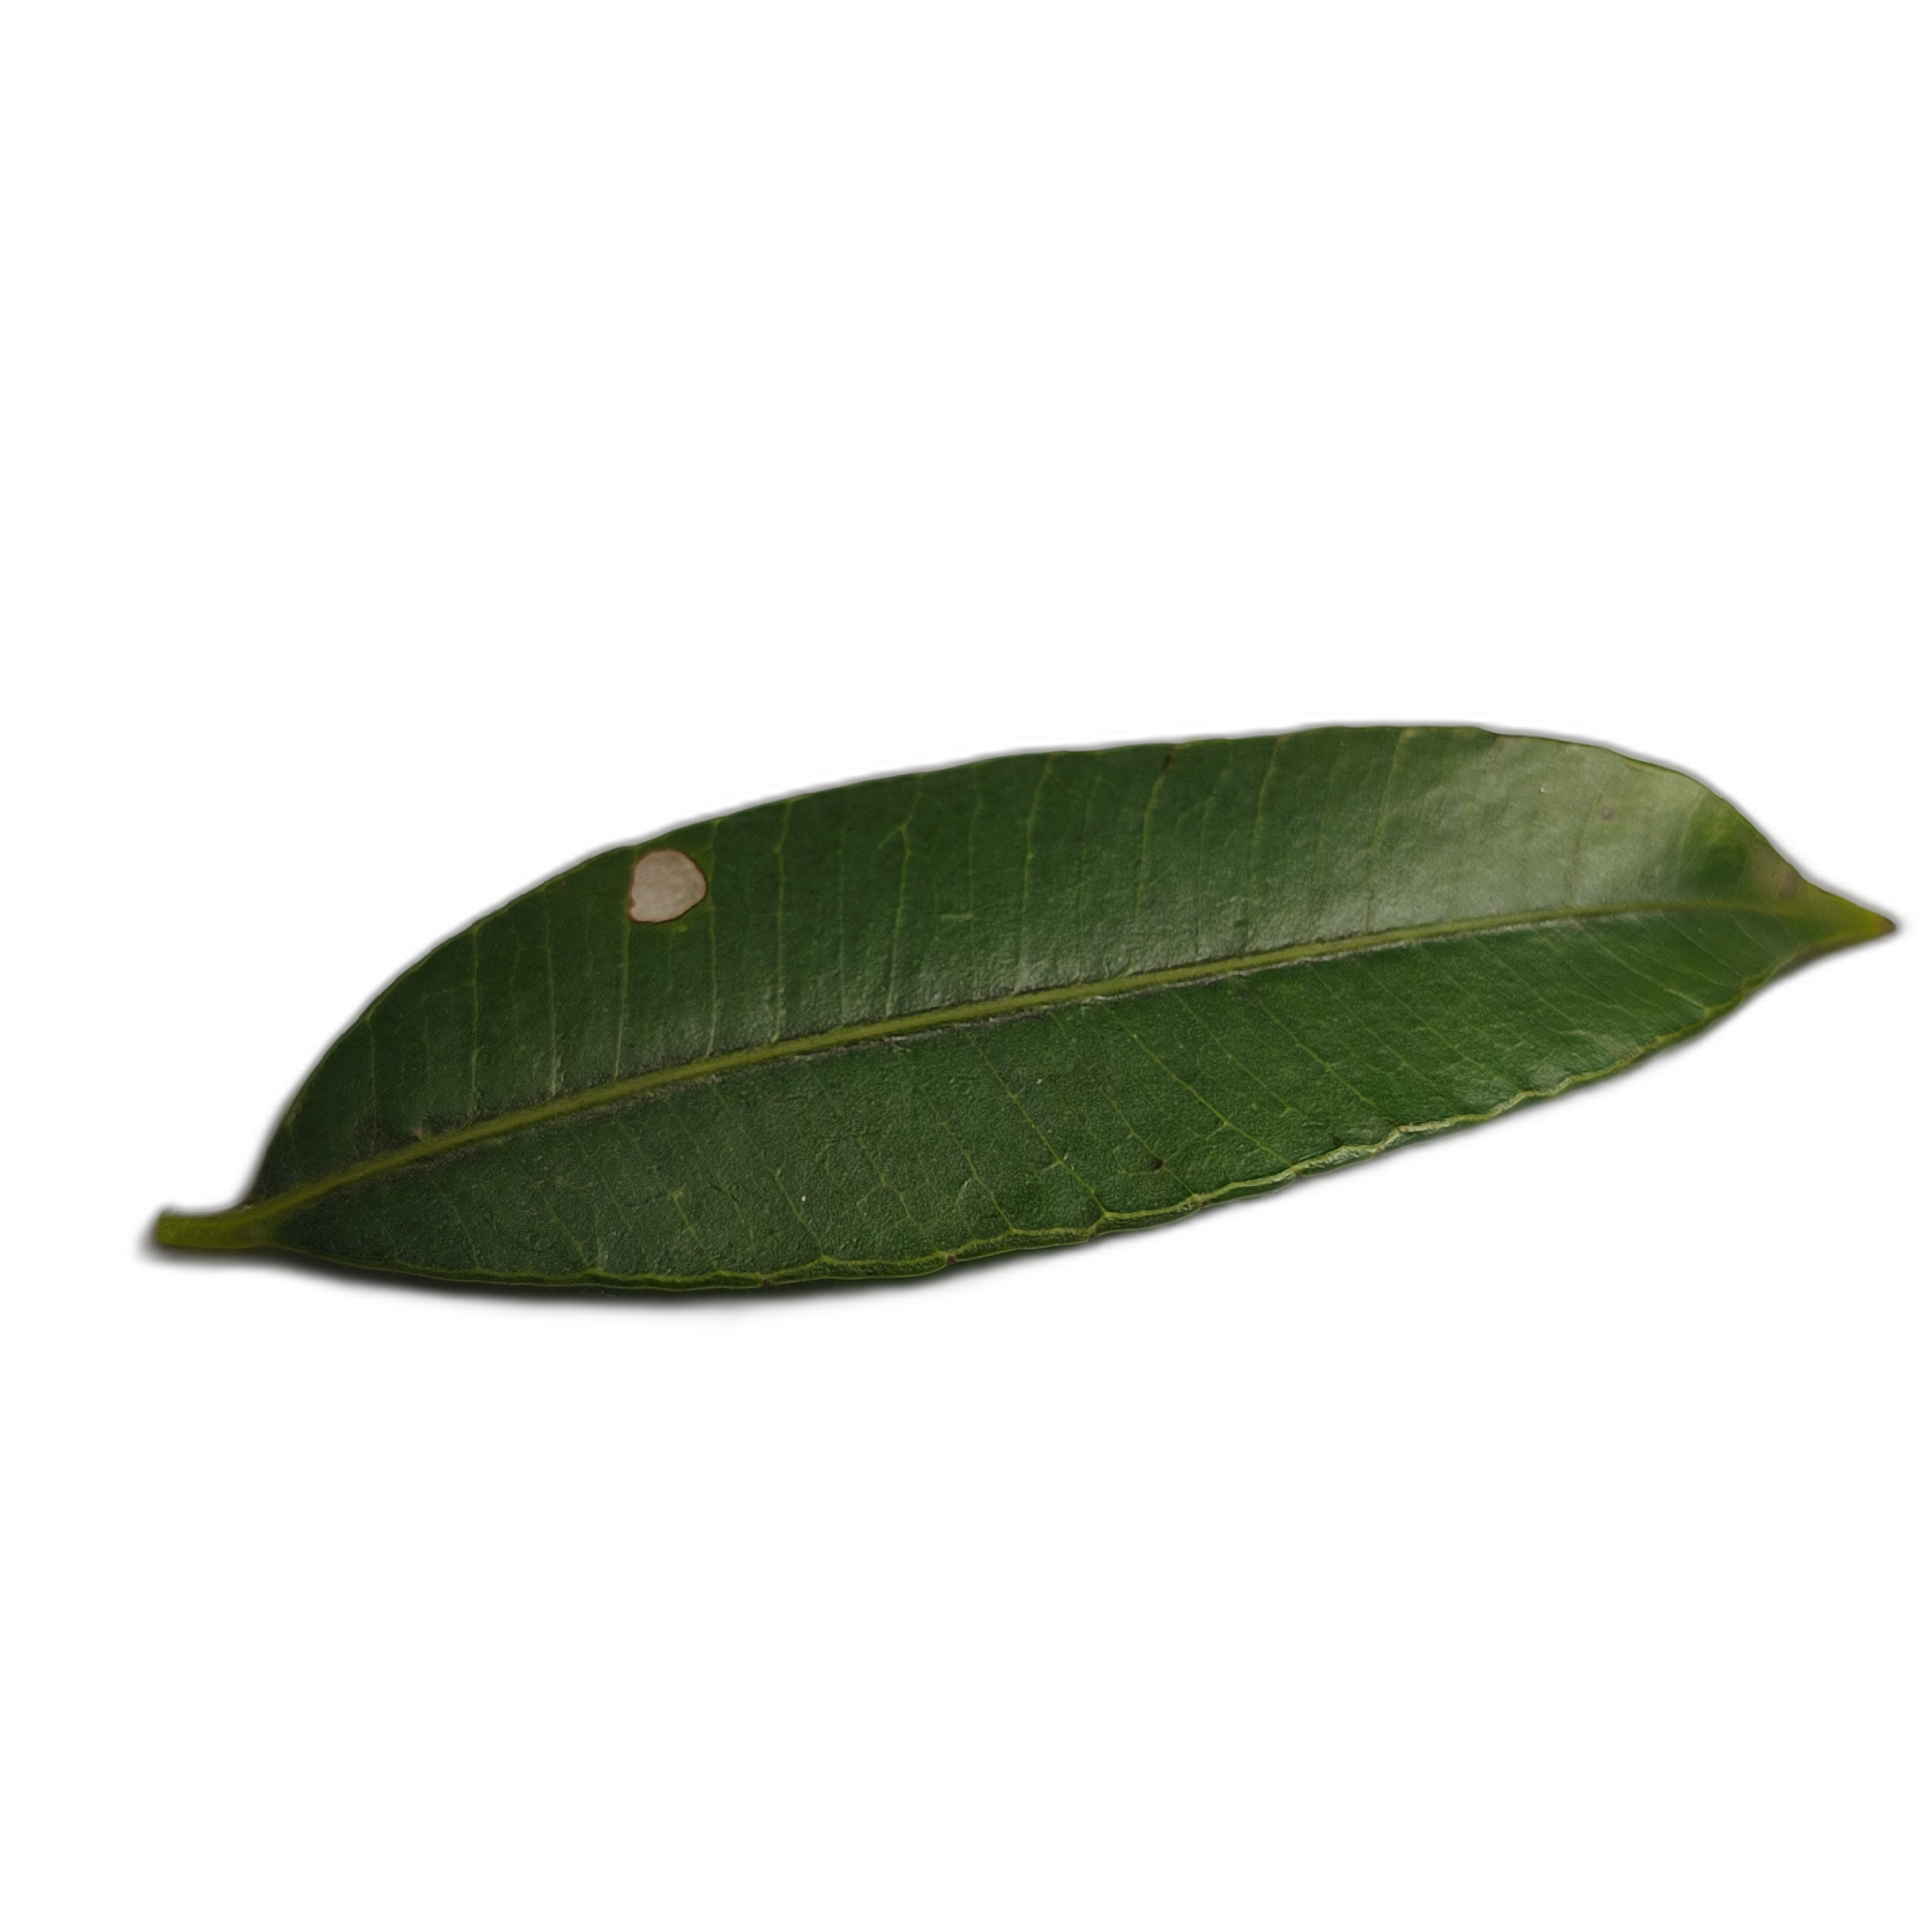
Label: healthy